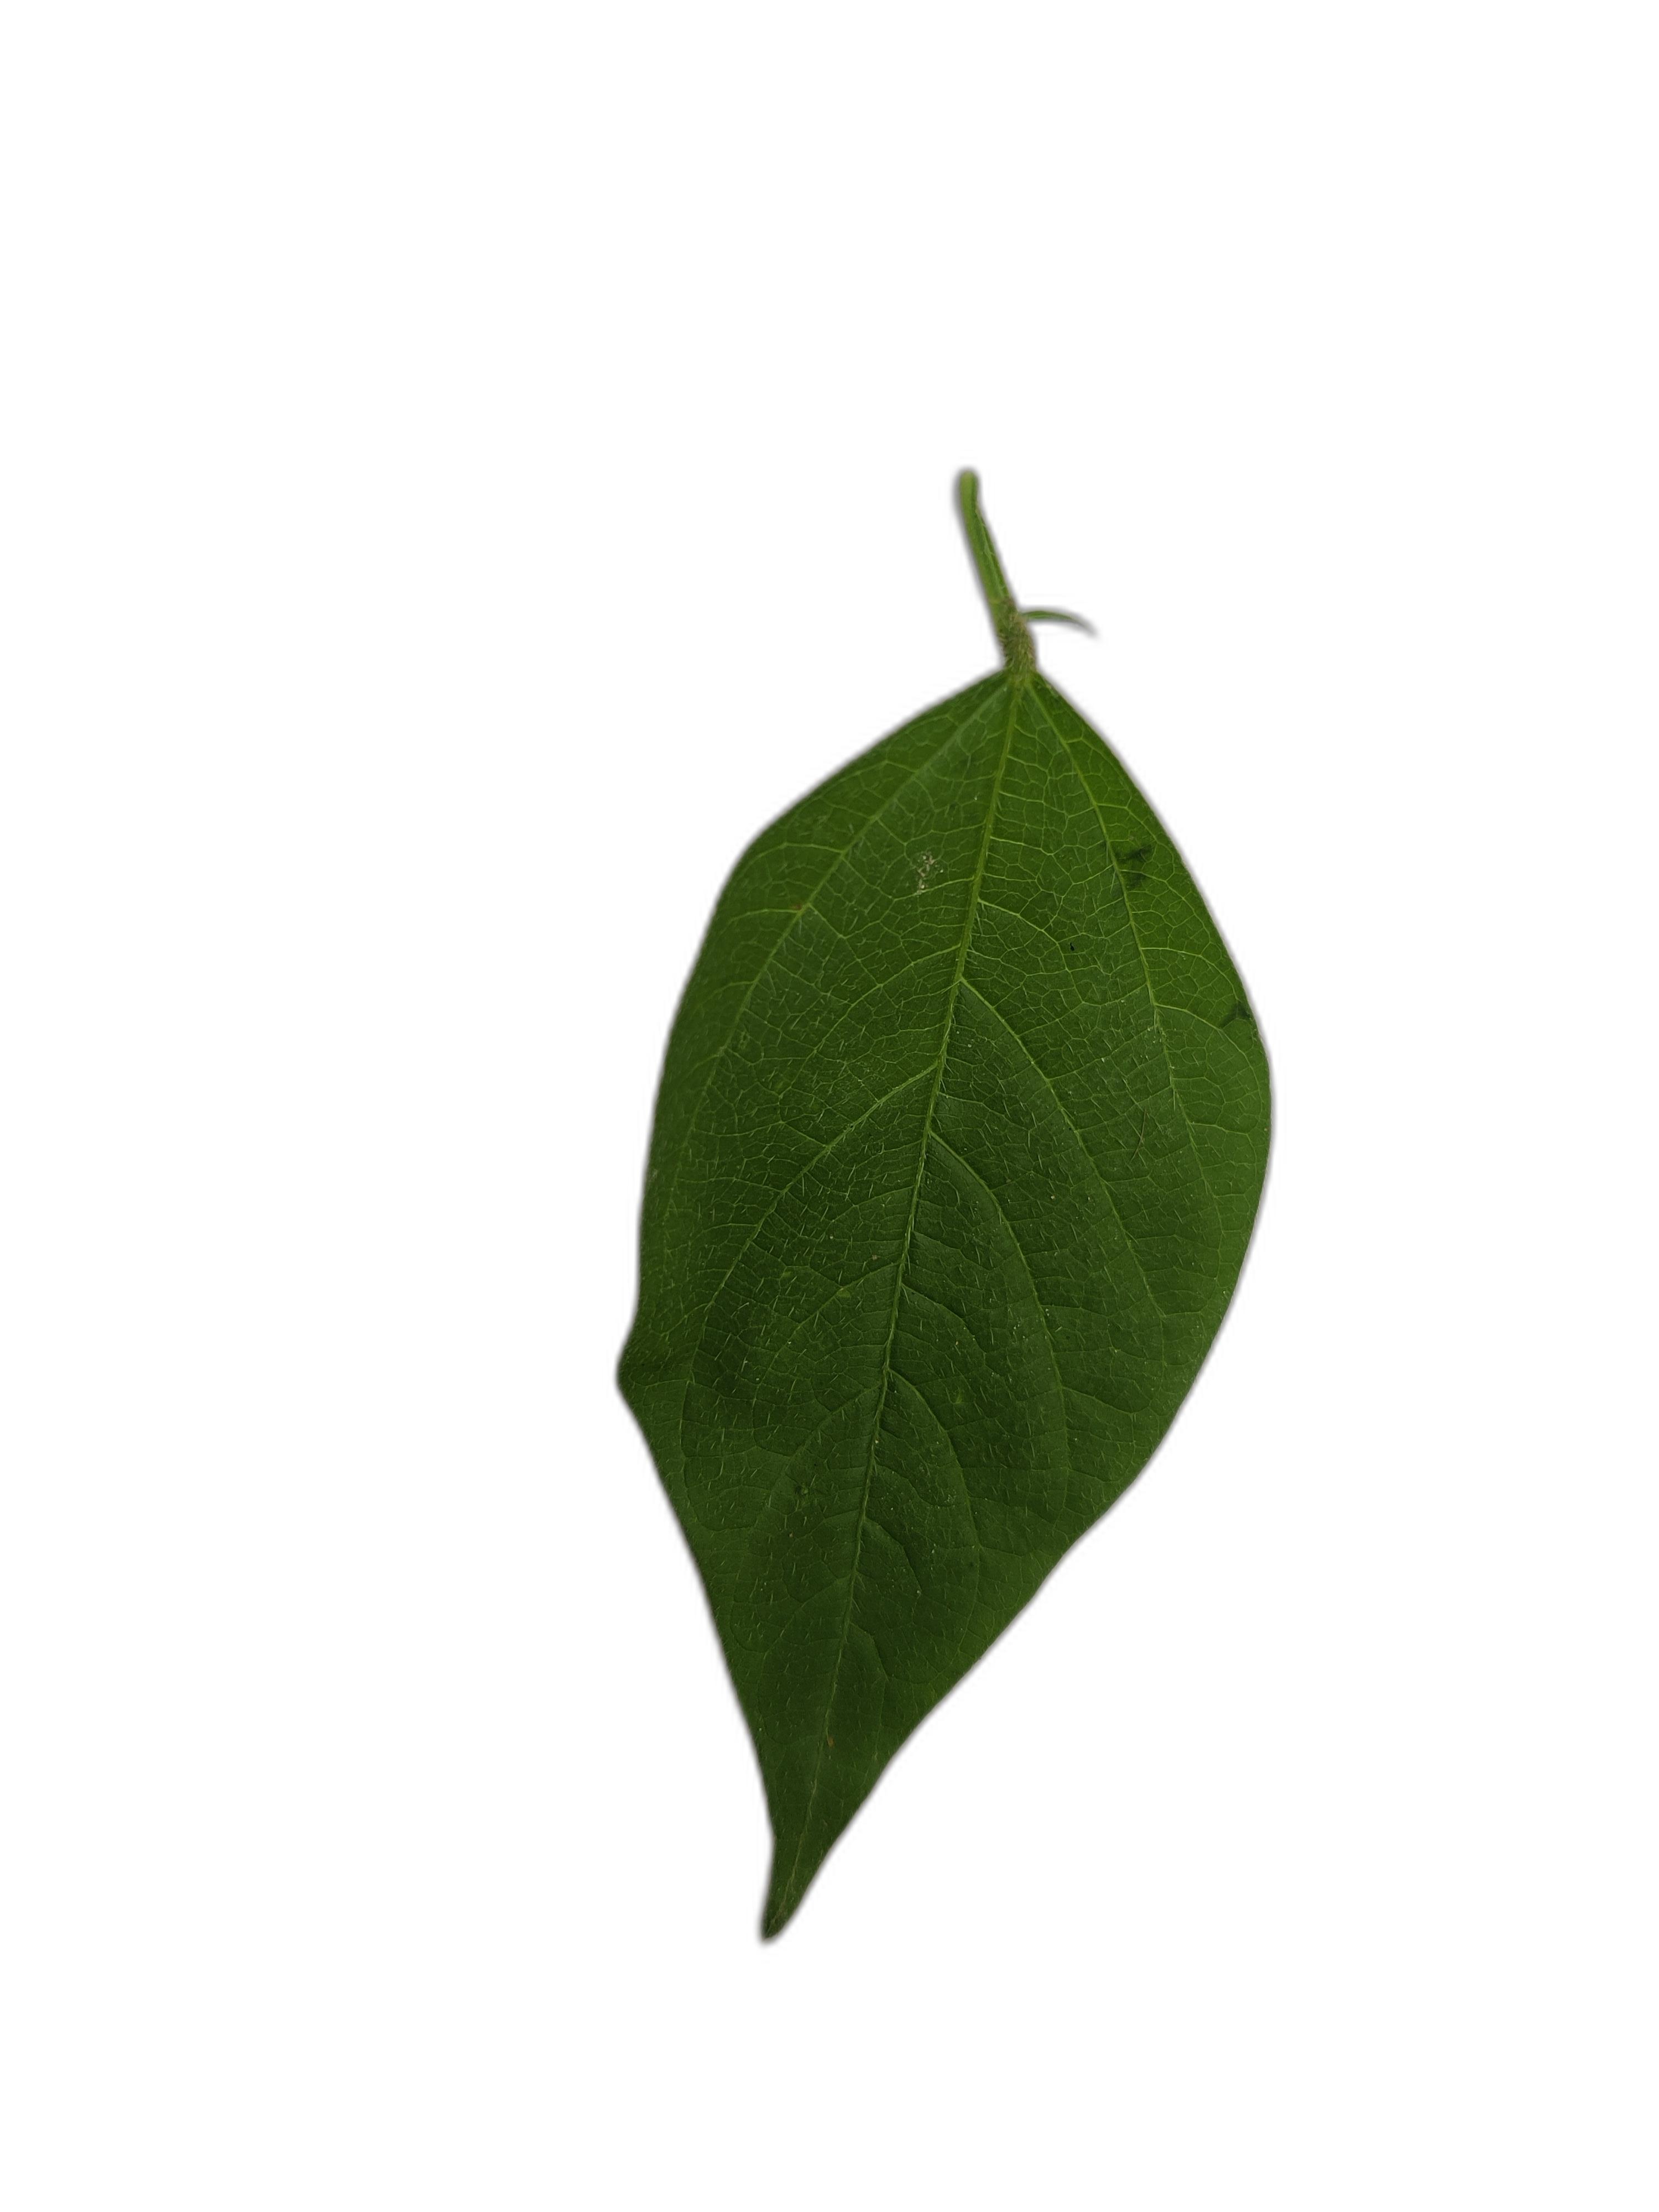
Label: Healthy